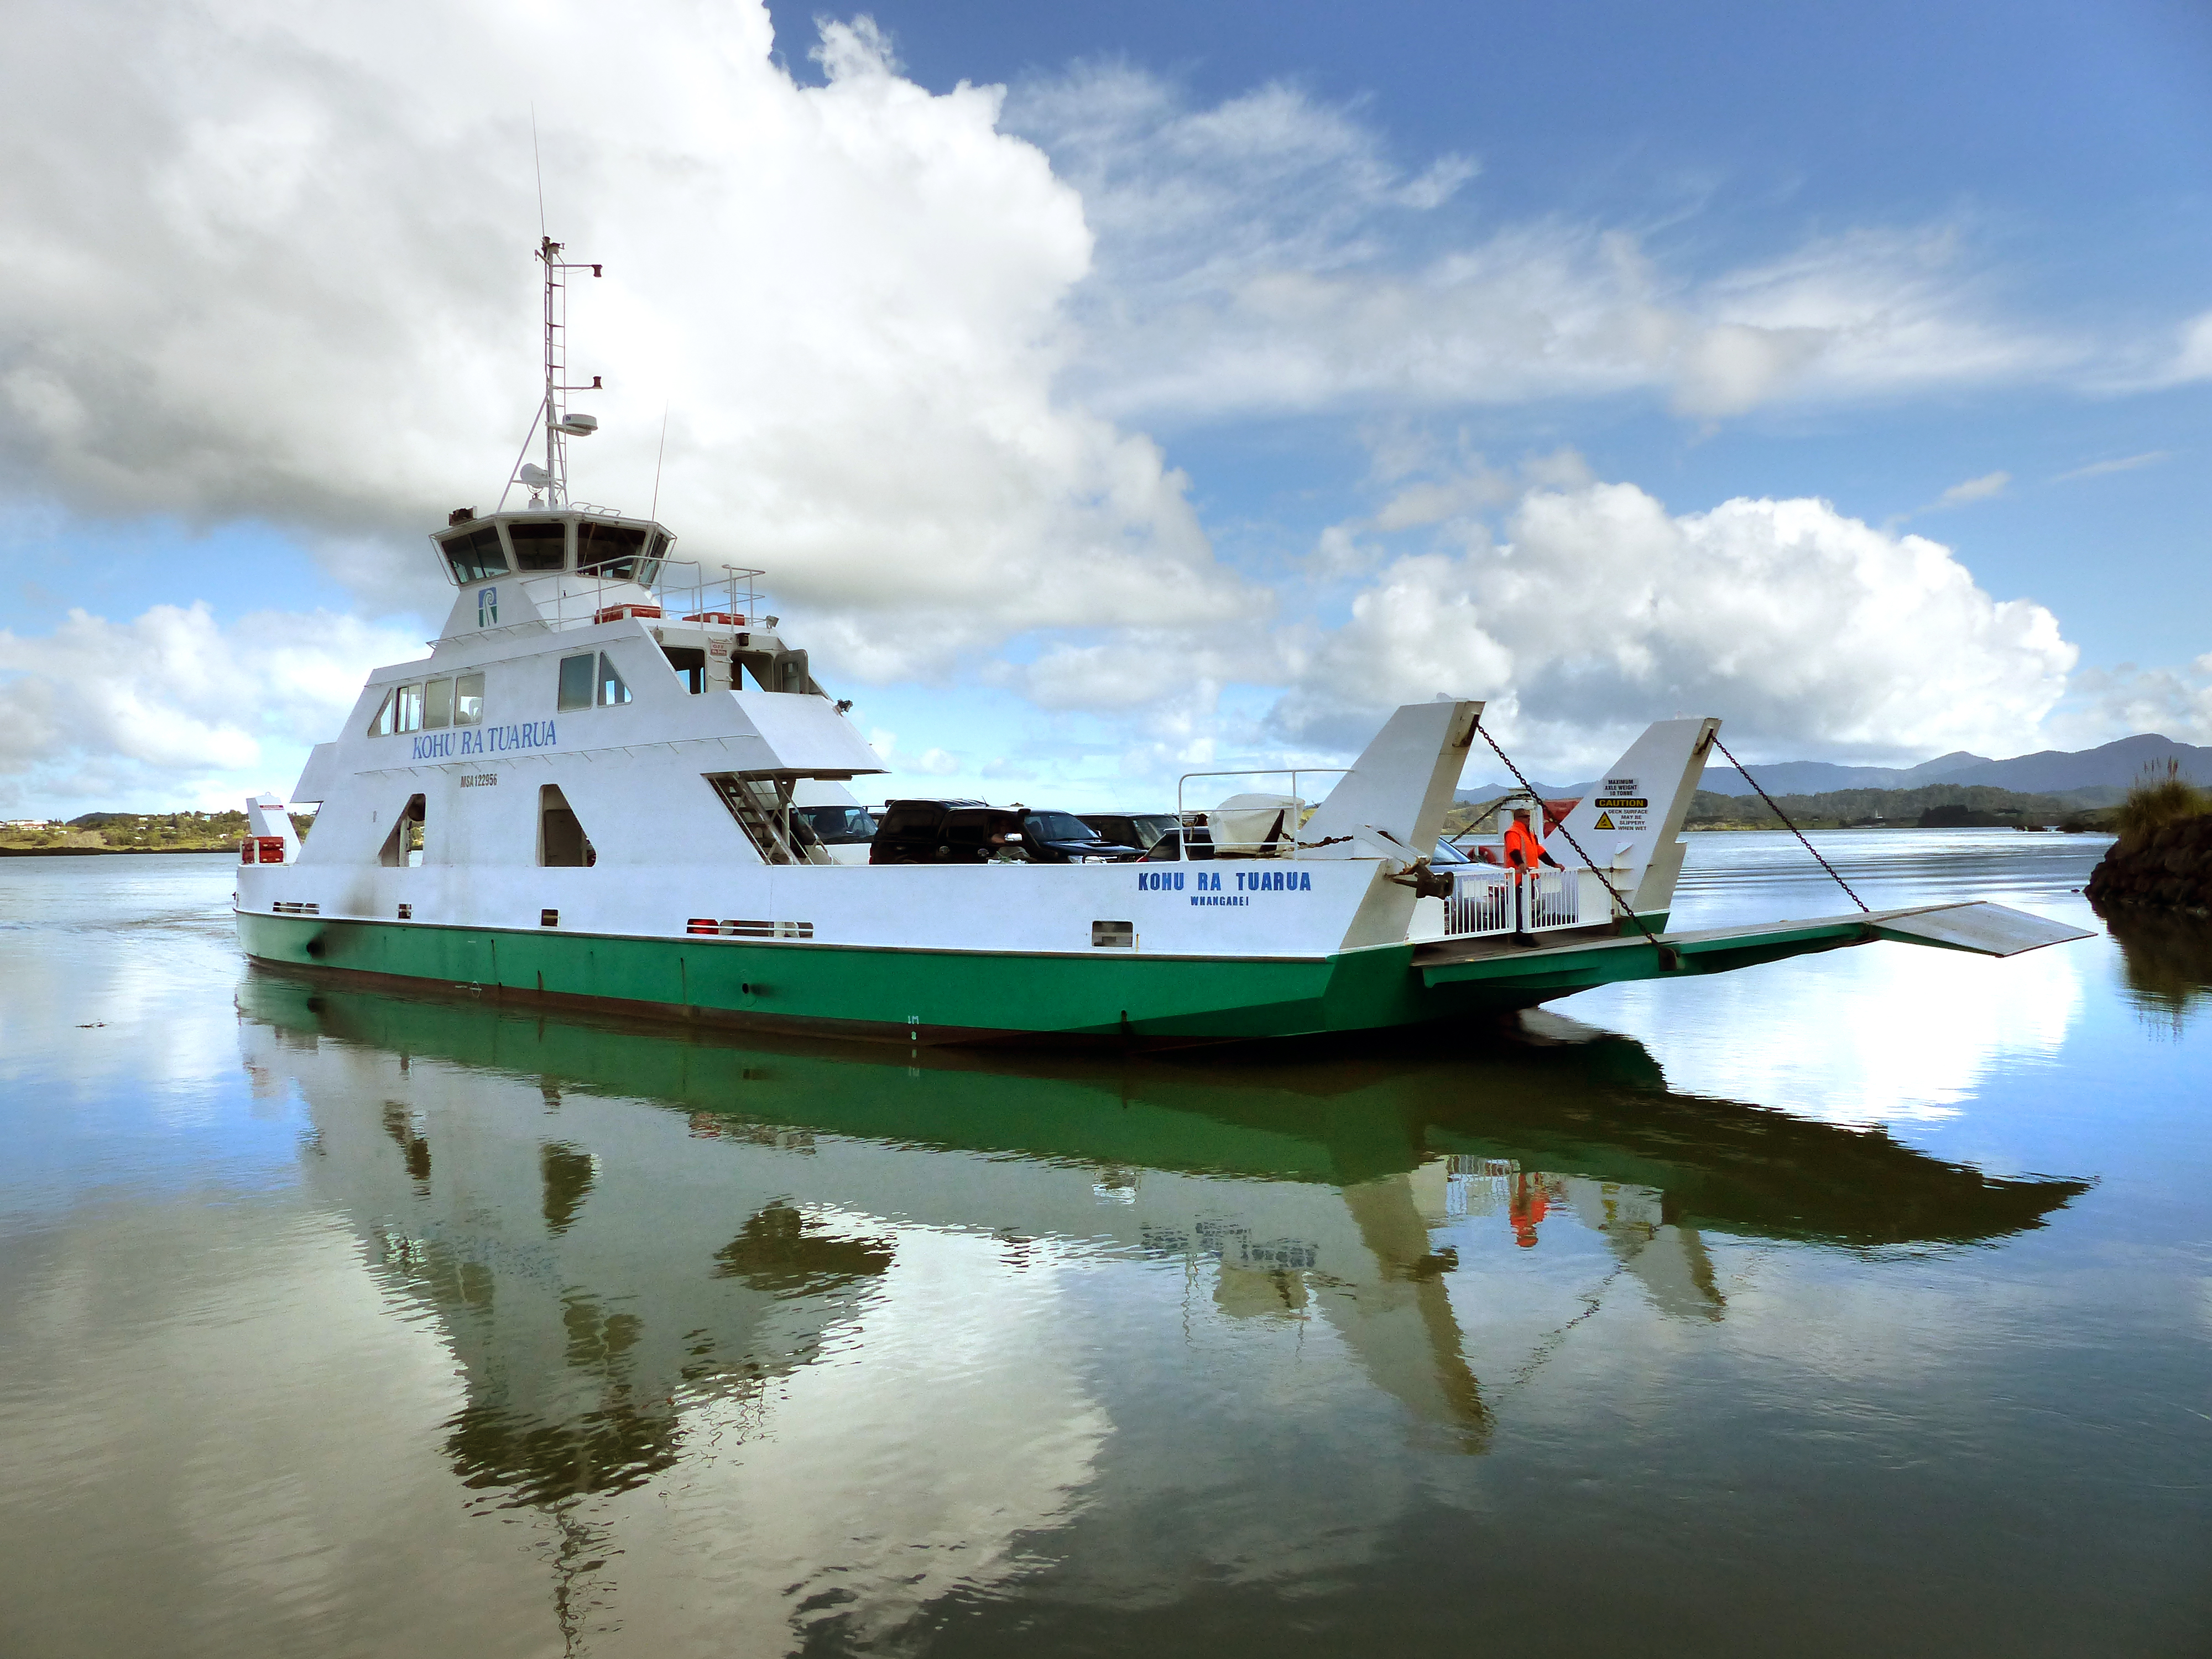
sea, boat, ship, vehicle, ferry, boating, boats, channel, lumixfz200, bridgecamera, tugboat, ferries, watercraft, rawene, carferry, vehicleferry, fishing vessel, patrol boat